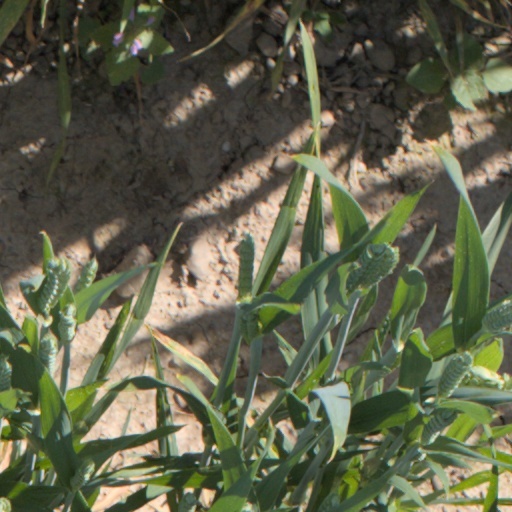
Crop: wheat